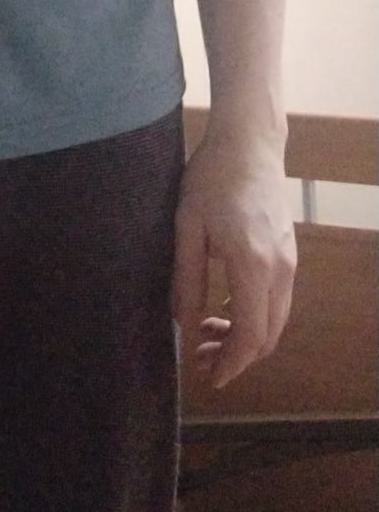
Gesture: no_gesture